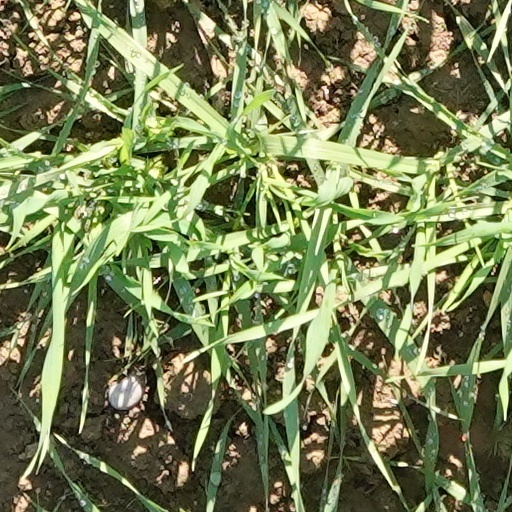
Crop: wheat